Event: Nepal Earthquake
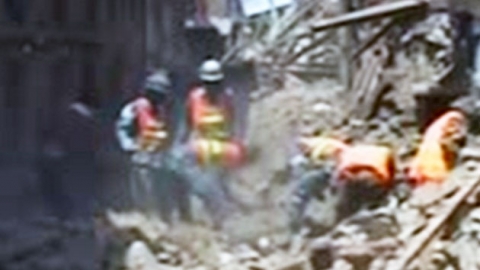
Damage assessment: damage